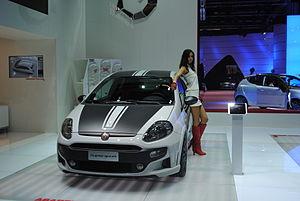
L'Abarth Grande Punto est une voiture sportive conçue sur la base de la Fiat Grande Punto apparue en octobre 2005 qui devient très vite la nouvelle référence dans la catégorie des citadines et qui, un an à peine après son lancement, sera la voiture la plus vendue en Europe.